Naomi and Ely's No Kiss List

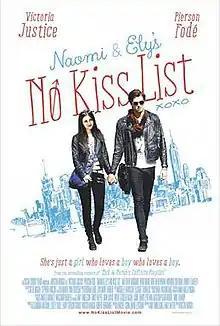
Official poster

Naomi and Ely's No Kiss List is a 2015 American romantic comedy-drama film written by Amy Andelson and Emily Meyer, and directed by Kristin Hanggi. It is based on the 2007 book of the same name by Rachel Cohn and David Levithan. The film stars Victoria Justice, Pierson Fodé, and Matthew Daddario. It had its world premiere at the Outfest Film Festival on July 17, 2015.